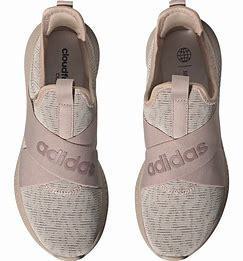
Brand: Adidas
Model: Puremotion